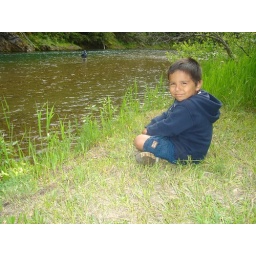
Kayden sitting along the river watching his uncle Zach fly fishing in June 2009.